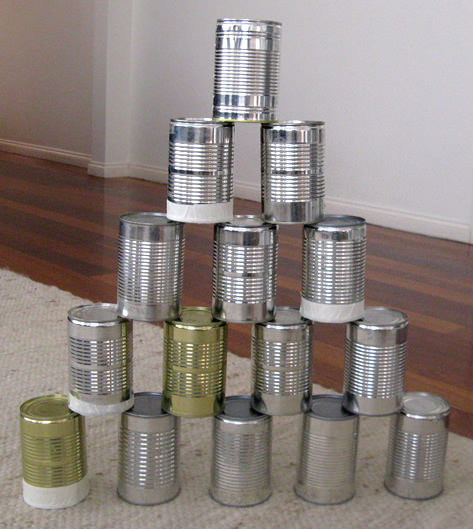
Label: metal